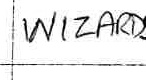
Label: Wizards